Lordship Lane, Southwark

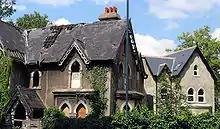
The derelict Concrete House on Lordship Lane.

One of the most architecturally interesting buildings in the area is at 549 Lordship Lane. The so-called "Concrete House" grade II listed building and is an example of a 19th-century concrete house. It was built in 1873 by Charles Drake of the Patent Concrete Building Company. In 1867, the builder had patented the use of iron panels for shuttering rather than timber. It is listed on English Heritage's Buildings At Risk register. Southwark Council refused permission for its demolition.